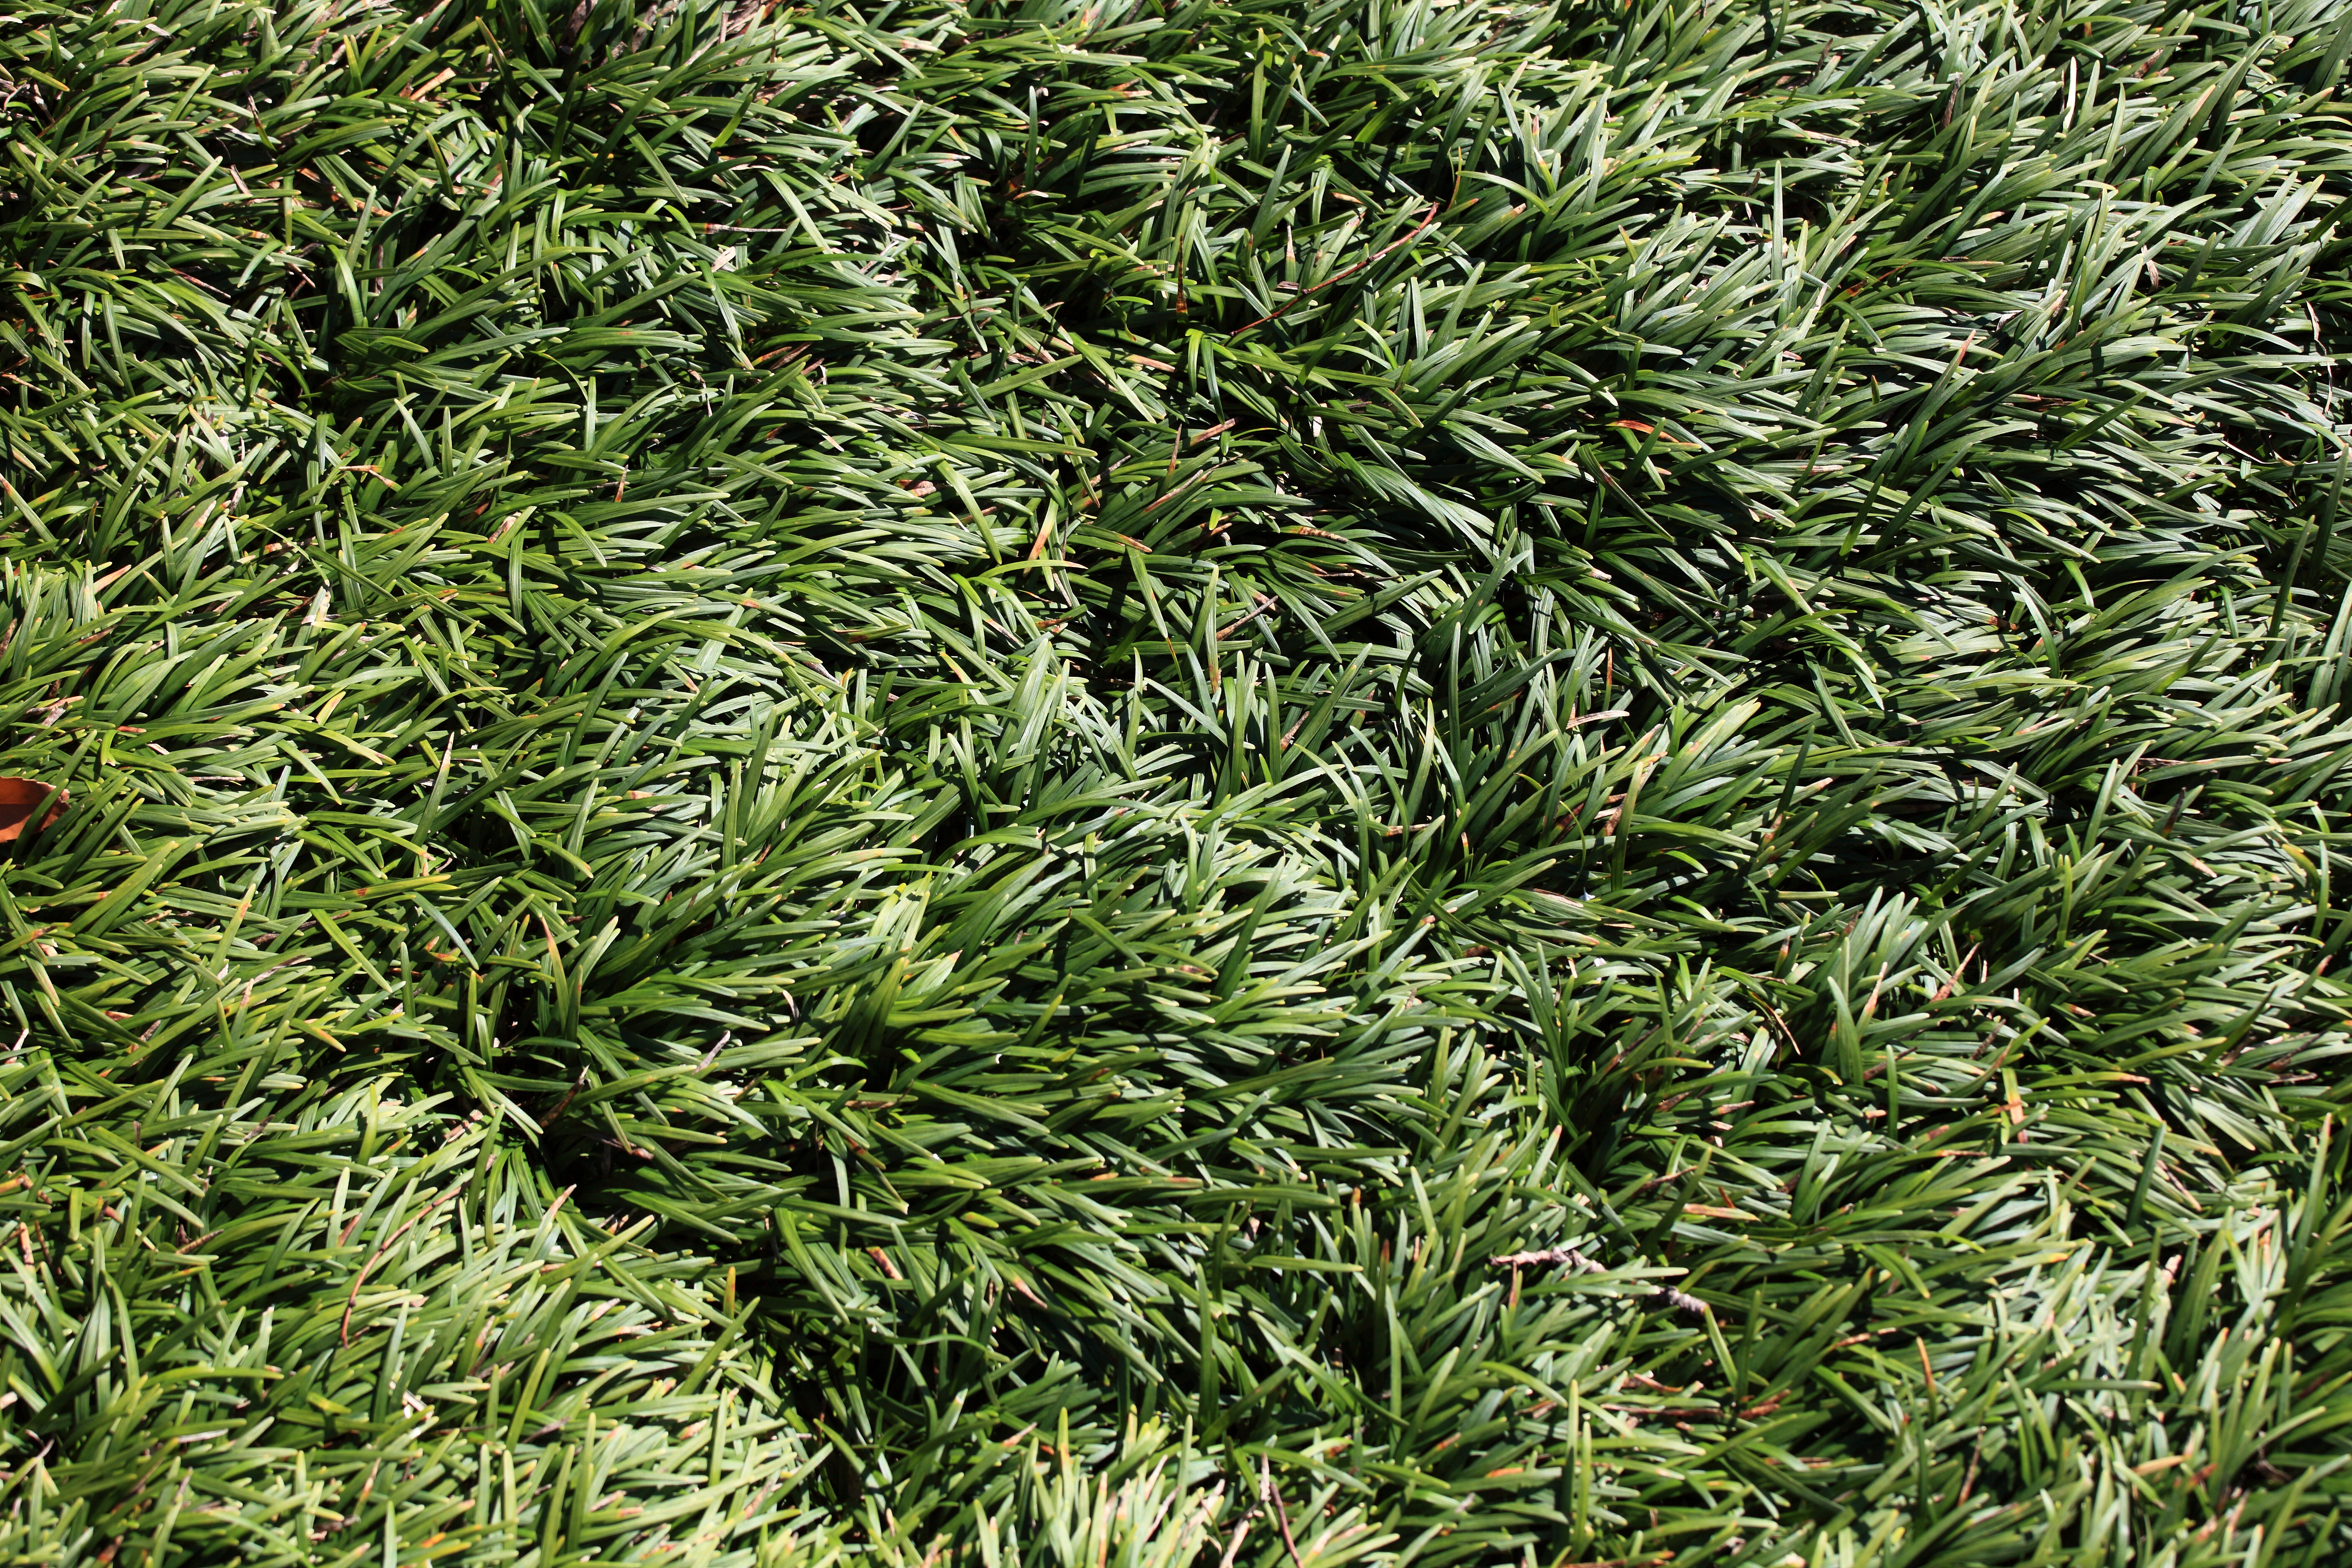
tree, grass, branch, plant, lawn, leaf, flower, pattern, green, high, herb, evergreen, botany, conifer, background, shrub, wallpaper, 5d, hires, markii, hi, res, resolution, rosemary, flowering plant, grass family, woody plant, land plant, fines herbes, summer savory